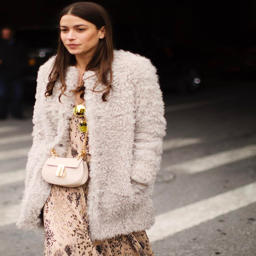
i always love a floral dress under a winter coat .